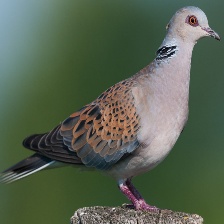
Species: EUROPEAN TURTLE DOVE
Scientific name: STREPTOPELIA TURTUR